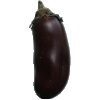
Label: eggplant